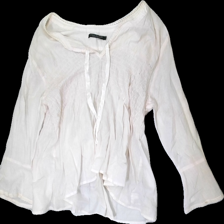
View: front
Type: Blouse
Category: Ladies
Brand: Kappahl
Colors: Pink
Material: 100% cotton
Pattern: Transparent
Cut: Regular, C-collar
Size: 48
Season: All
Stains: Major
Smell: Major
Holes: Minor
Price range: <50
Recommended usage: Export
Comment: Reeks of cigarette smoke